Animaniacs

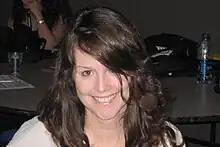
Producer Sherri Stoner in 2008.

Spielberg served as executive producer, under his Amblin Entertainment production company. Ruegger led the show's production as its showrunner and senior producer. He initially brought in Sherri Stoner, who had also contributed to "Tiny Toons Adventures", to help expand the series' concept. Along with Stoner, fellow producers Peter Hastings, Rusty Mills, and Rich Arons scripted many of the episodes and had an active role during group discussions in the writer's room as well. Stoner helped to recruit most of the remaining writing staff, which included Liz Holzman, Paul Rugg, Deanna Oliver, John McCann, Nicholas Hollander, Charlie Howell, Gordon Bressack, Jeff Kwitny, Earl Kress, Tom Minton, and Randy Rogel.